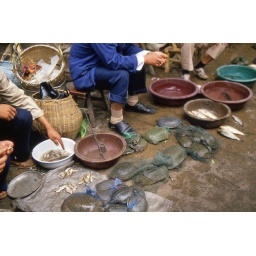
Turtles and fish in the market in Wuxi, China. Not the least bit tempting.